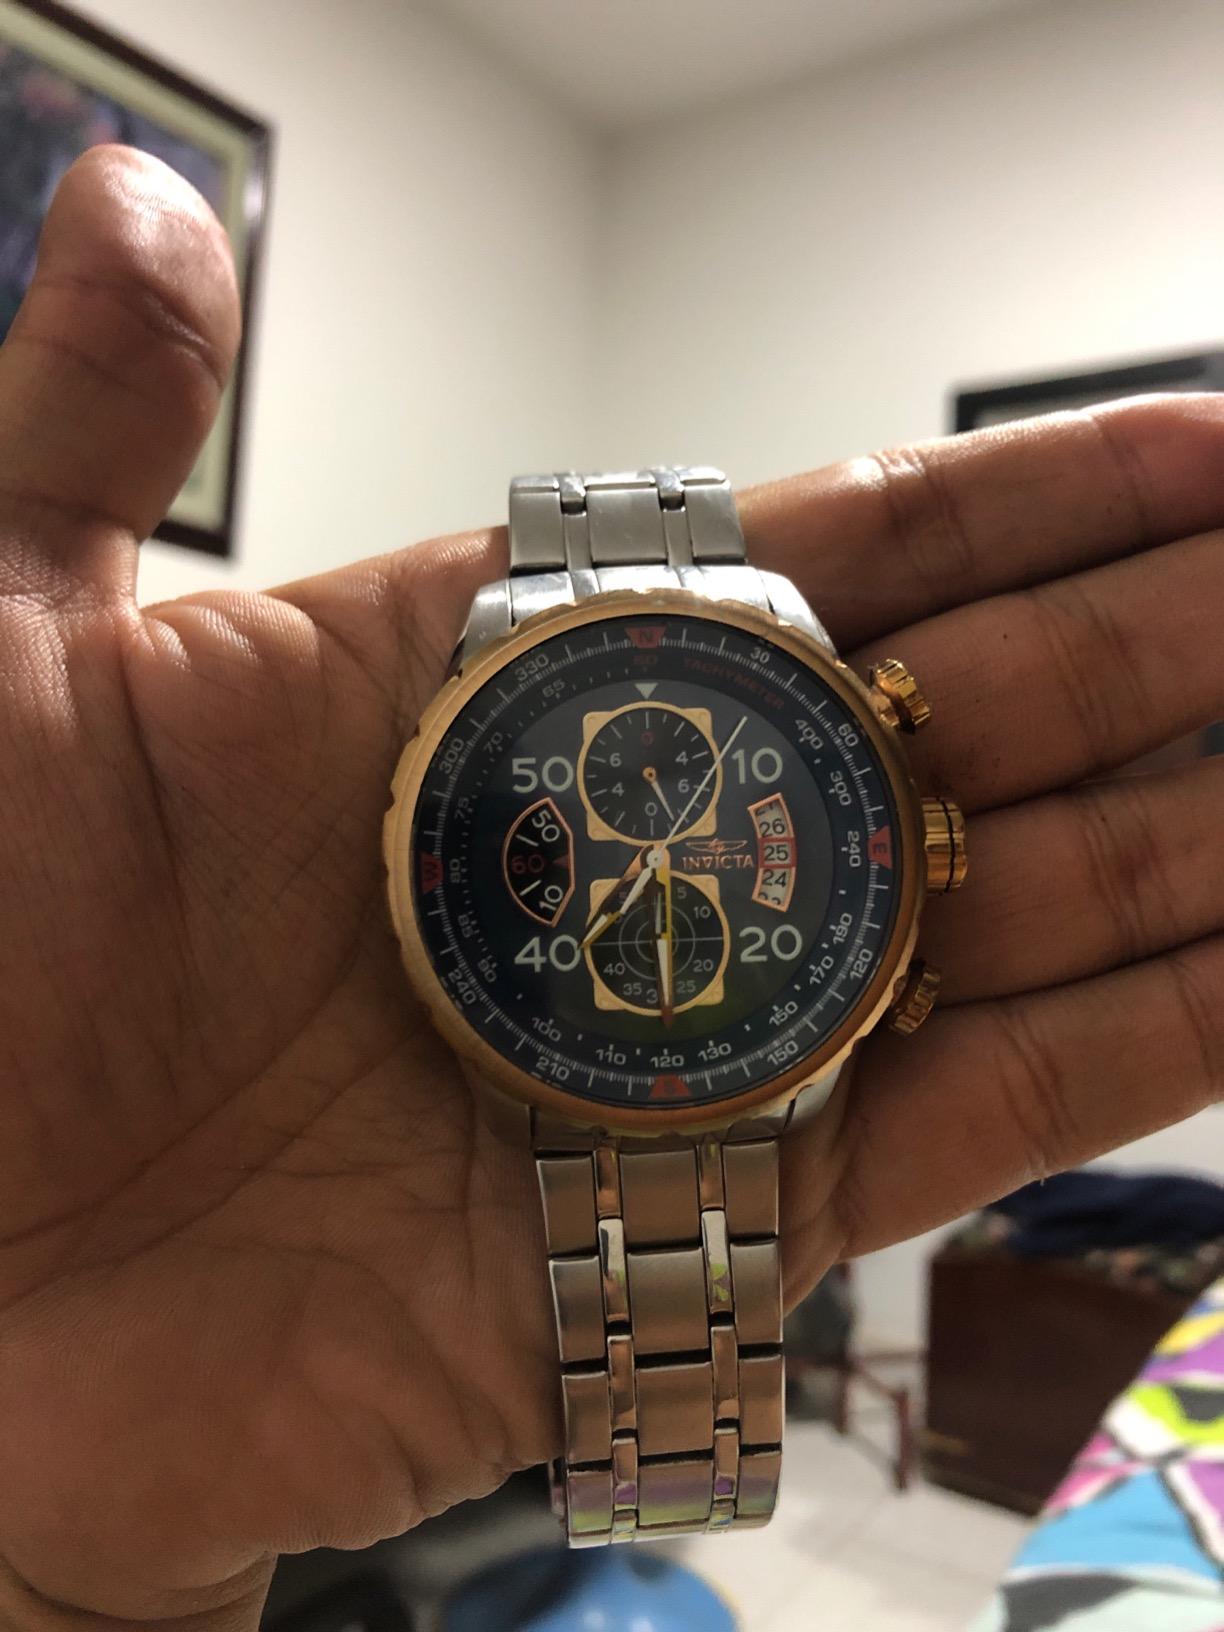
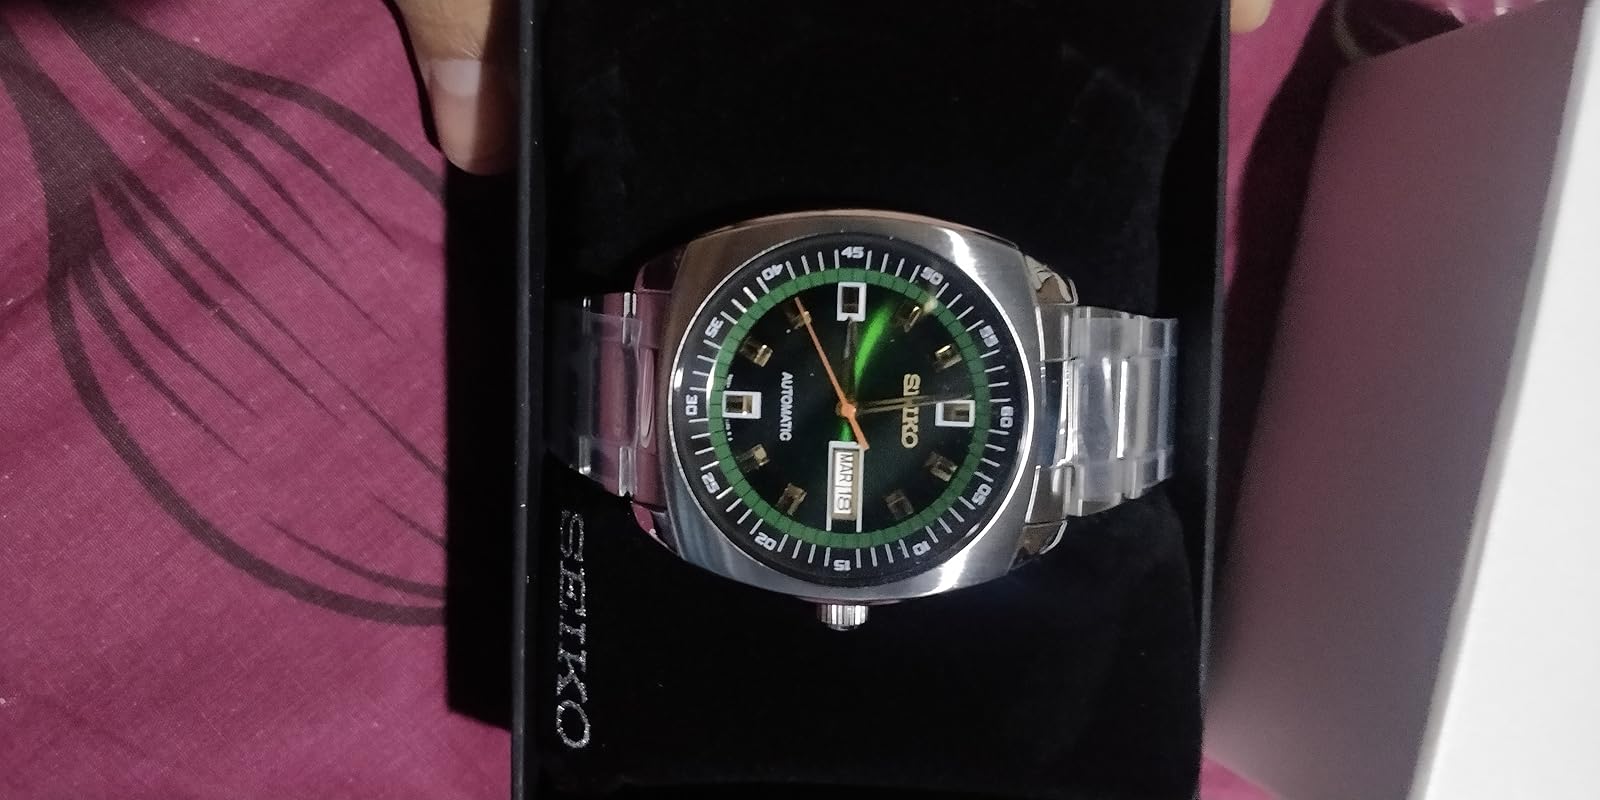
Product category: accessories_watch
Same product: no